Port of Liverpool

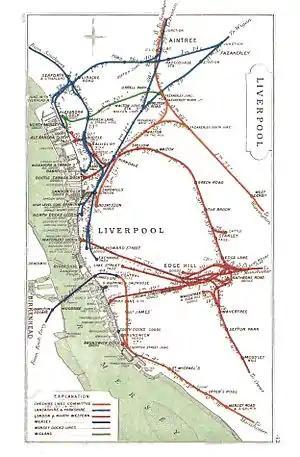
The extent of the Liverpool Docks rail network in 1909

In 2020 Liverpool was the United Kingdom's fourth largest port by tonnage of freight, handling 31.1 million tonnes.